Montaña Palentina

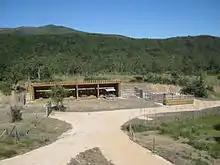
Part of the in the Palencia town of San Cebrián de Mudá.

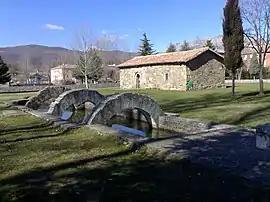
Fontes Tamarici, in Velilla del Río Carrión, one of the oracles cited by Pliny the Elder in his "Naturalis Historiae".

Geographically located to the north of Palencia (about 100 km from the capital), it is one of the northernmost areas of Castile.